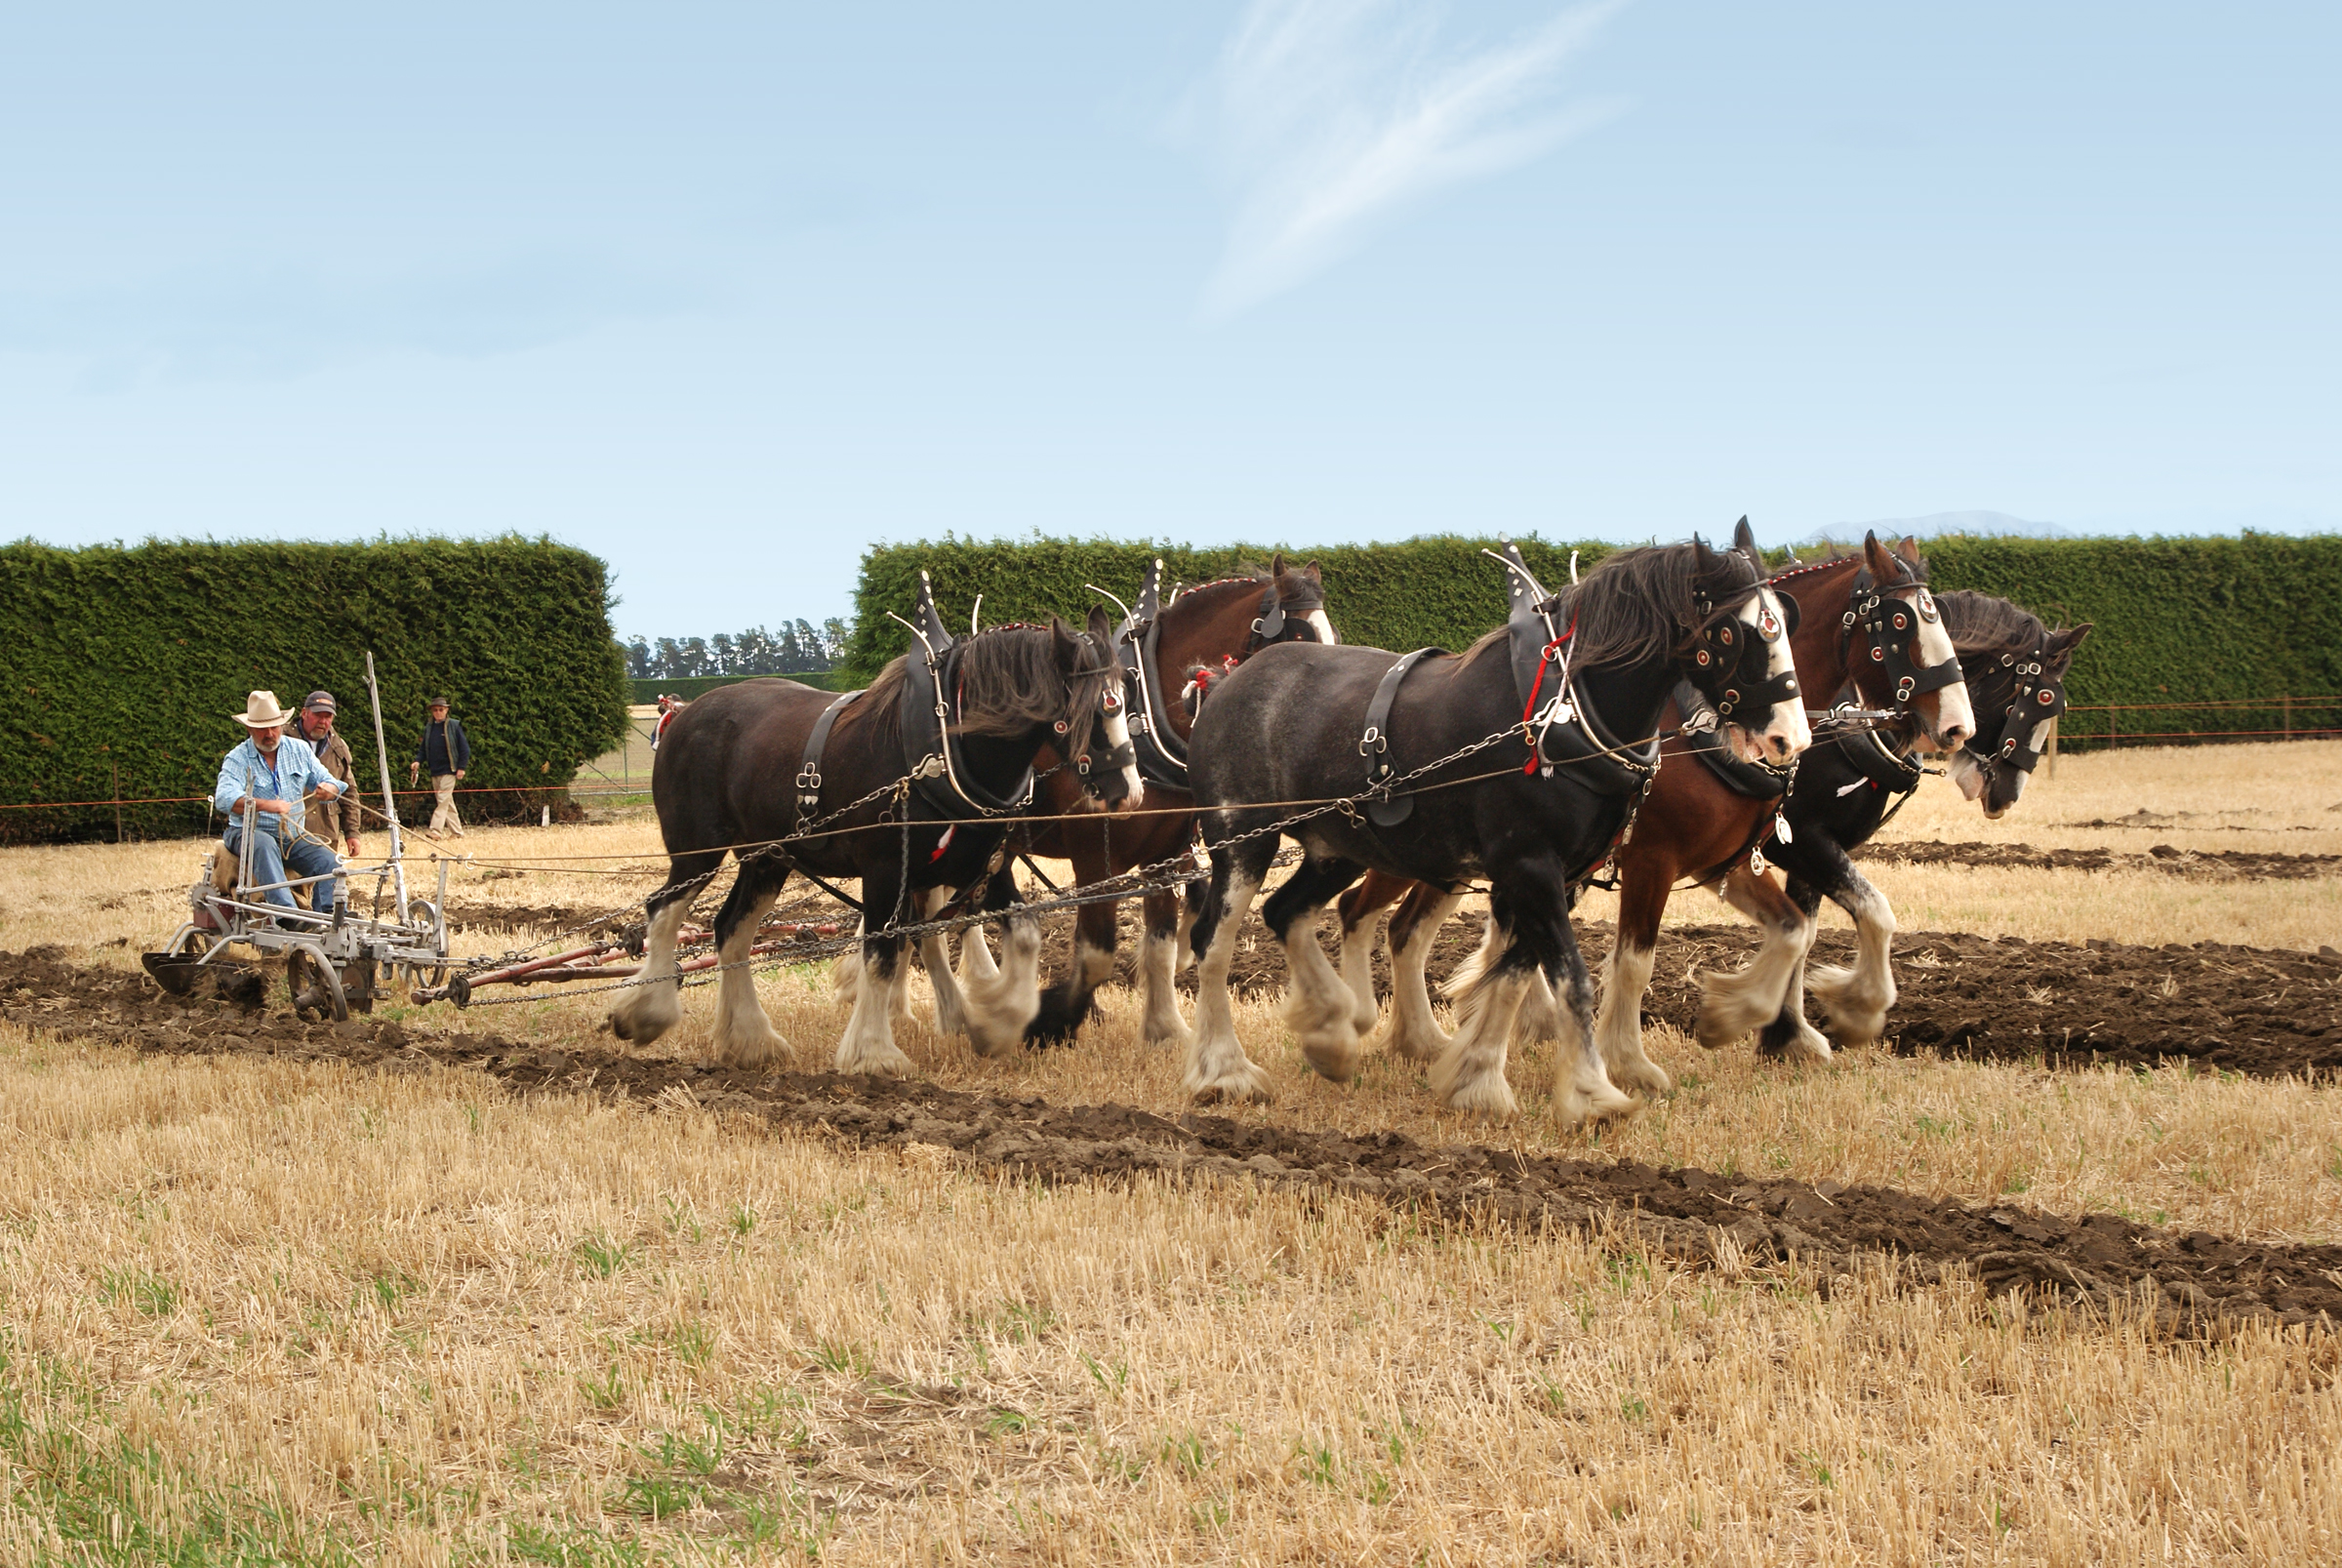
field, farm, herd, farming, vehicle, pasture, ranch, horse, agriculture, horses, mare, sonyalpha, ploughing, plowing, drafthorses, plough, clydsdale, rural area, agricultural machinery, pack animal, cattle like mammal, horse like mammal, horse and buggy